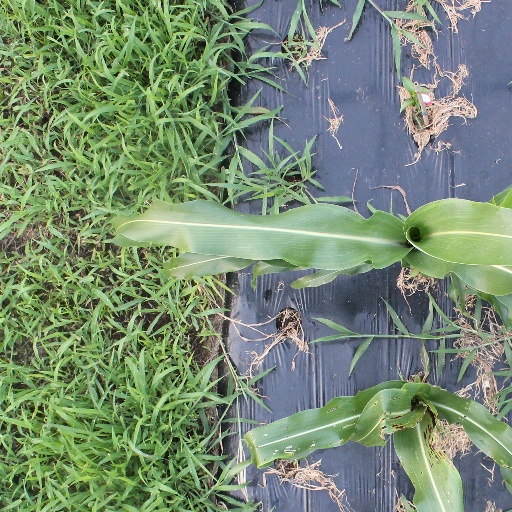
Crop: sorghum